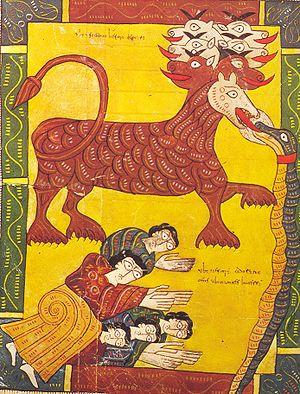
Les Beatus sont des manuscrits ibériques des Xᵉ siècle, XIᵉ siècle et XIIe siècles, plus ou moins abondamment enluminés, où sont copiés notamment les Commentaires de l'Apocalypse rédigés au VIIIᵉ siècle par le moine Beatus de Liébana. Pour bien comprendre l'importance capitale qu'a pu avoir cet ouvrage, il est indispensable d'en connaître le contexte historique de façon détaillée, ainsi que le contenu et l'interprétation qui en fut faite.